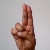
The image shows a hand gesture representing the letter 'U' in Indian Sign Language.